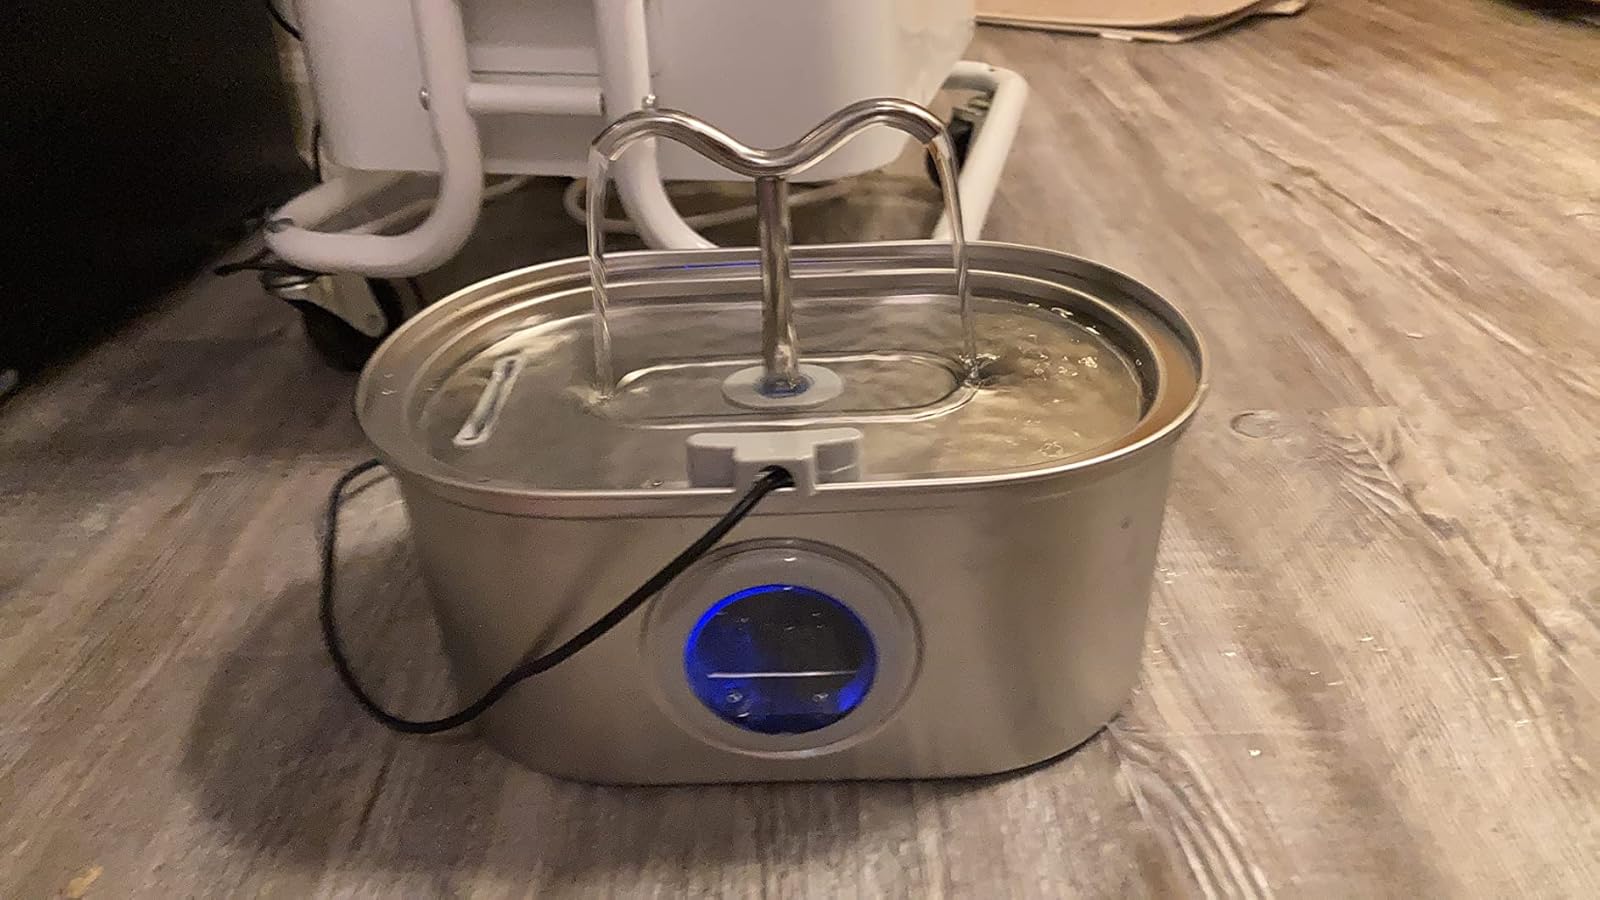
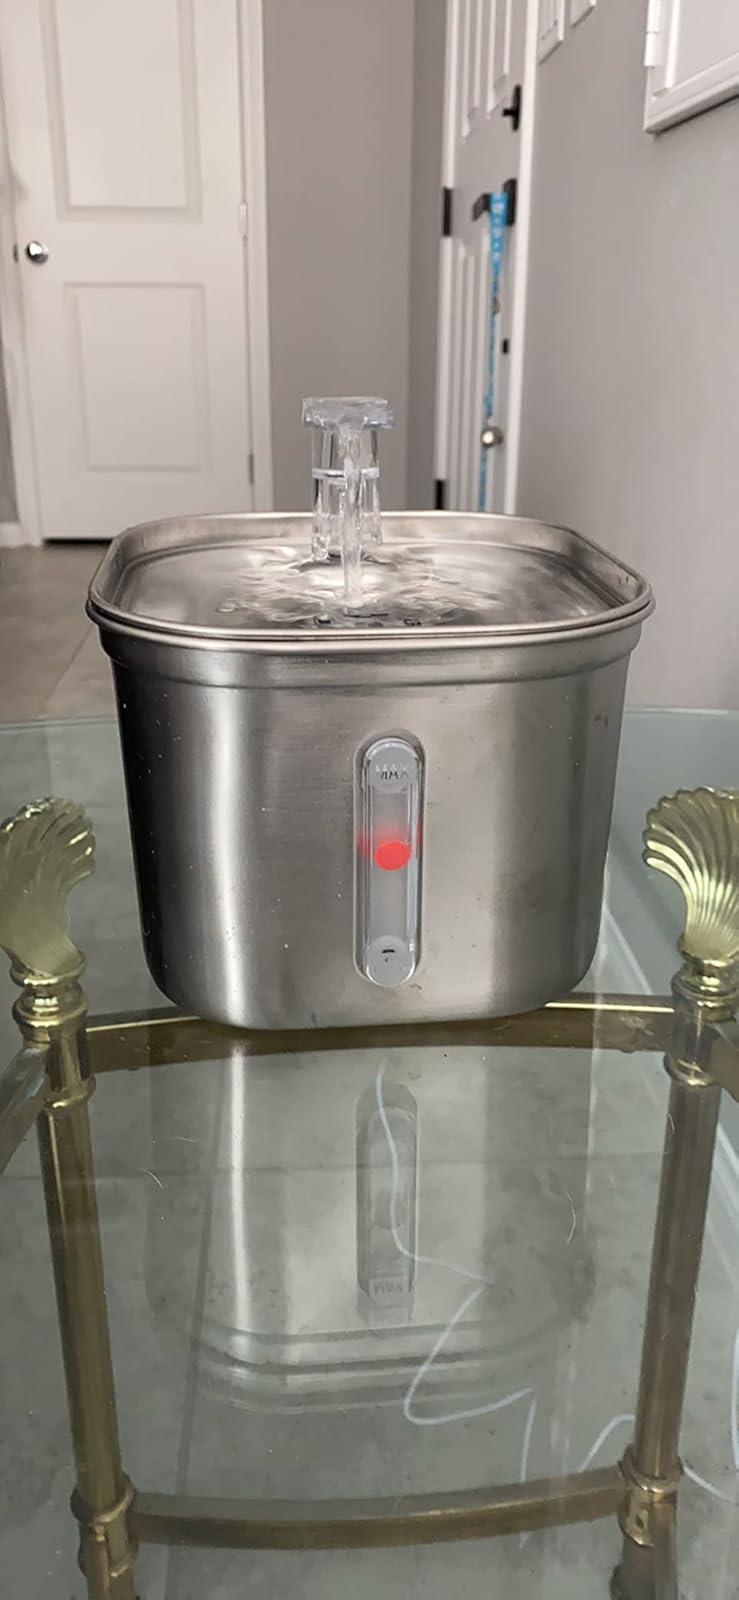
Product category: items_bowl
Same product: no